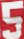
Number: 5